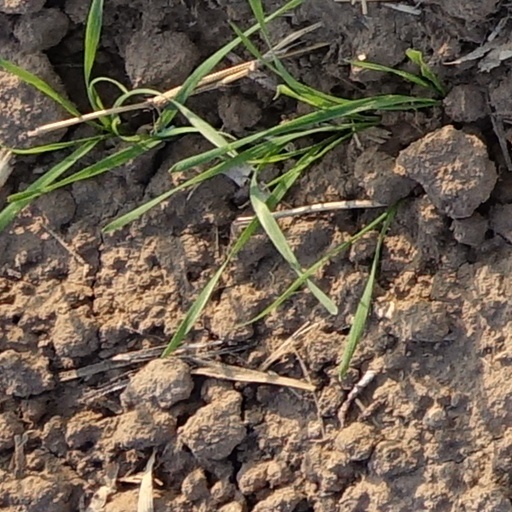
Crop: wheat